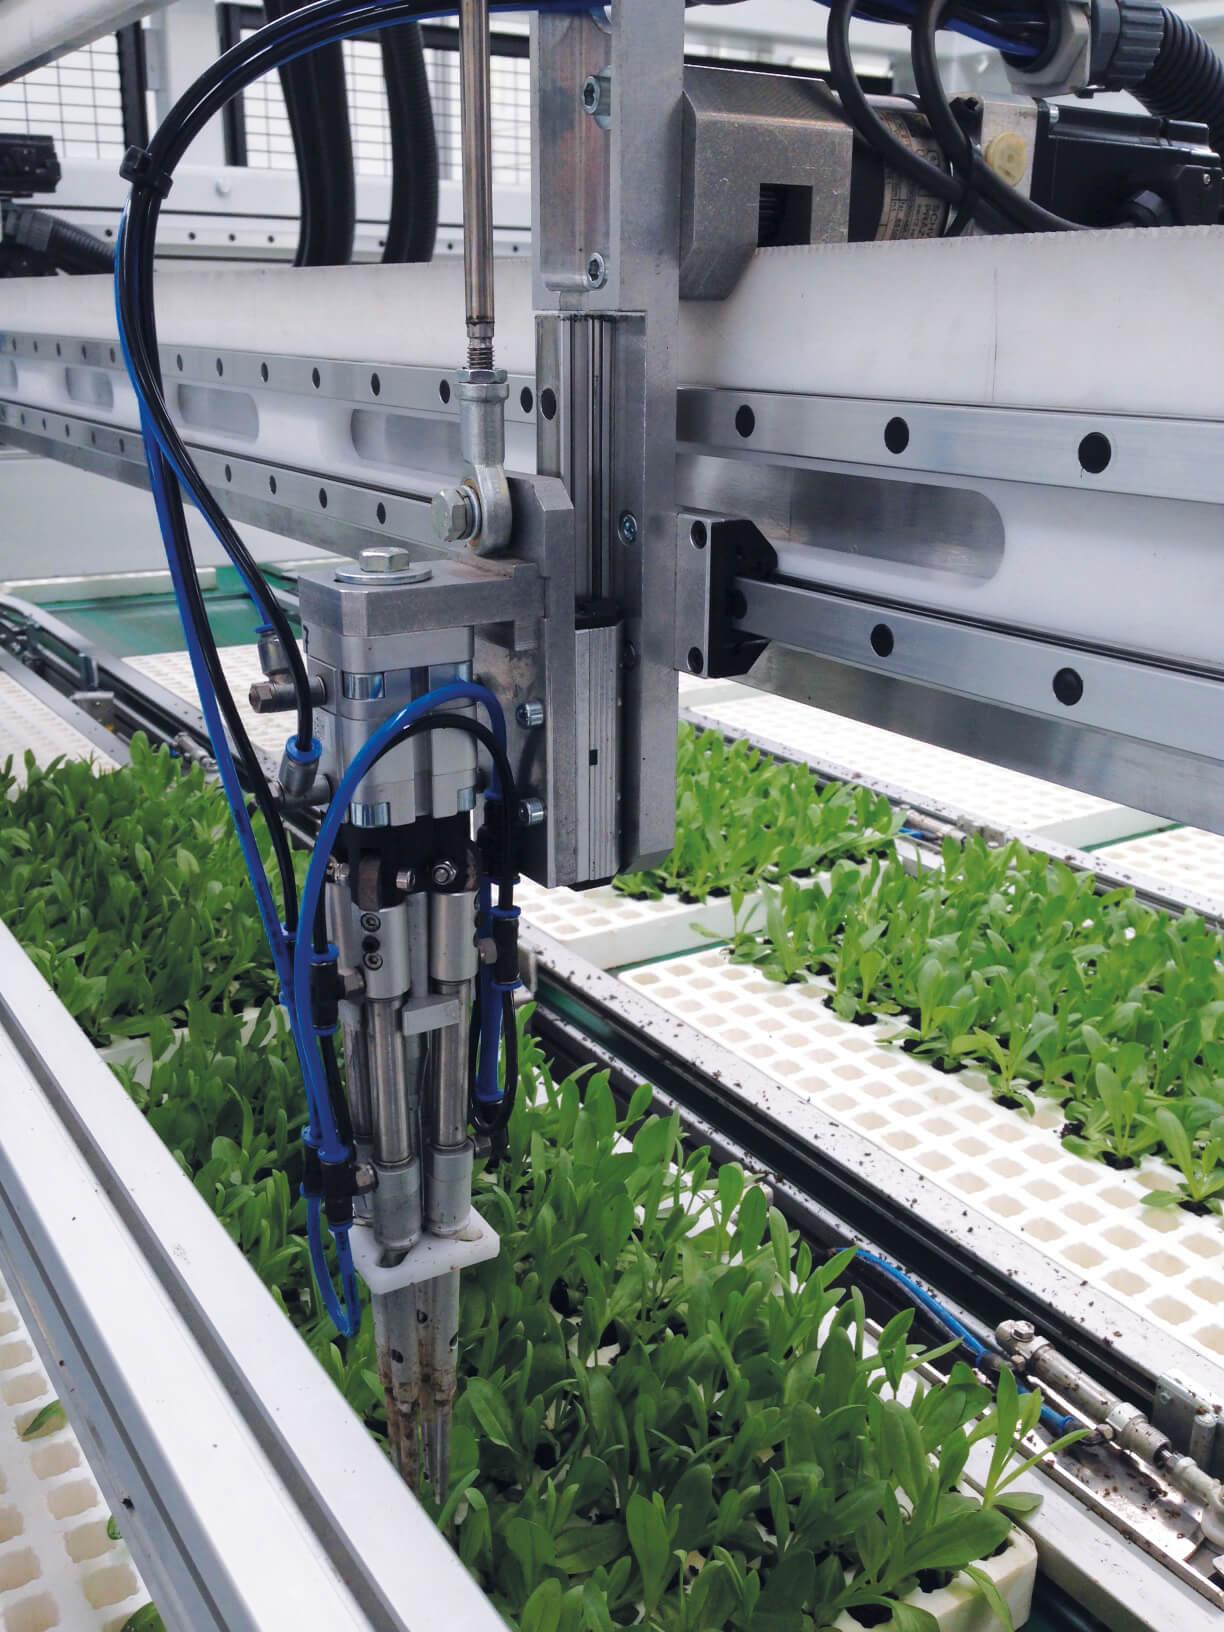
Kilimo ambacho kinatumia vifaa maalumu kustawisha mimea, kilimo hicho hutumia mashine kwa ajili ya kupanda pia kilimo hicho hutumia mwanga maalumu na vifaa ambavyo vinaoteshwa mimea.